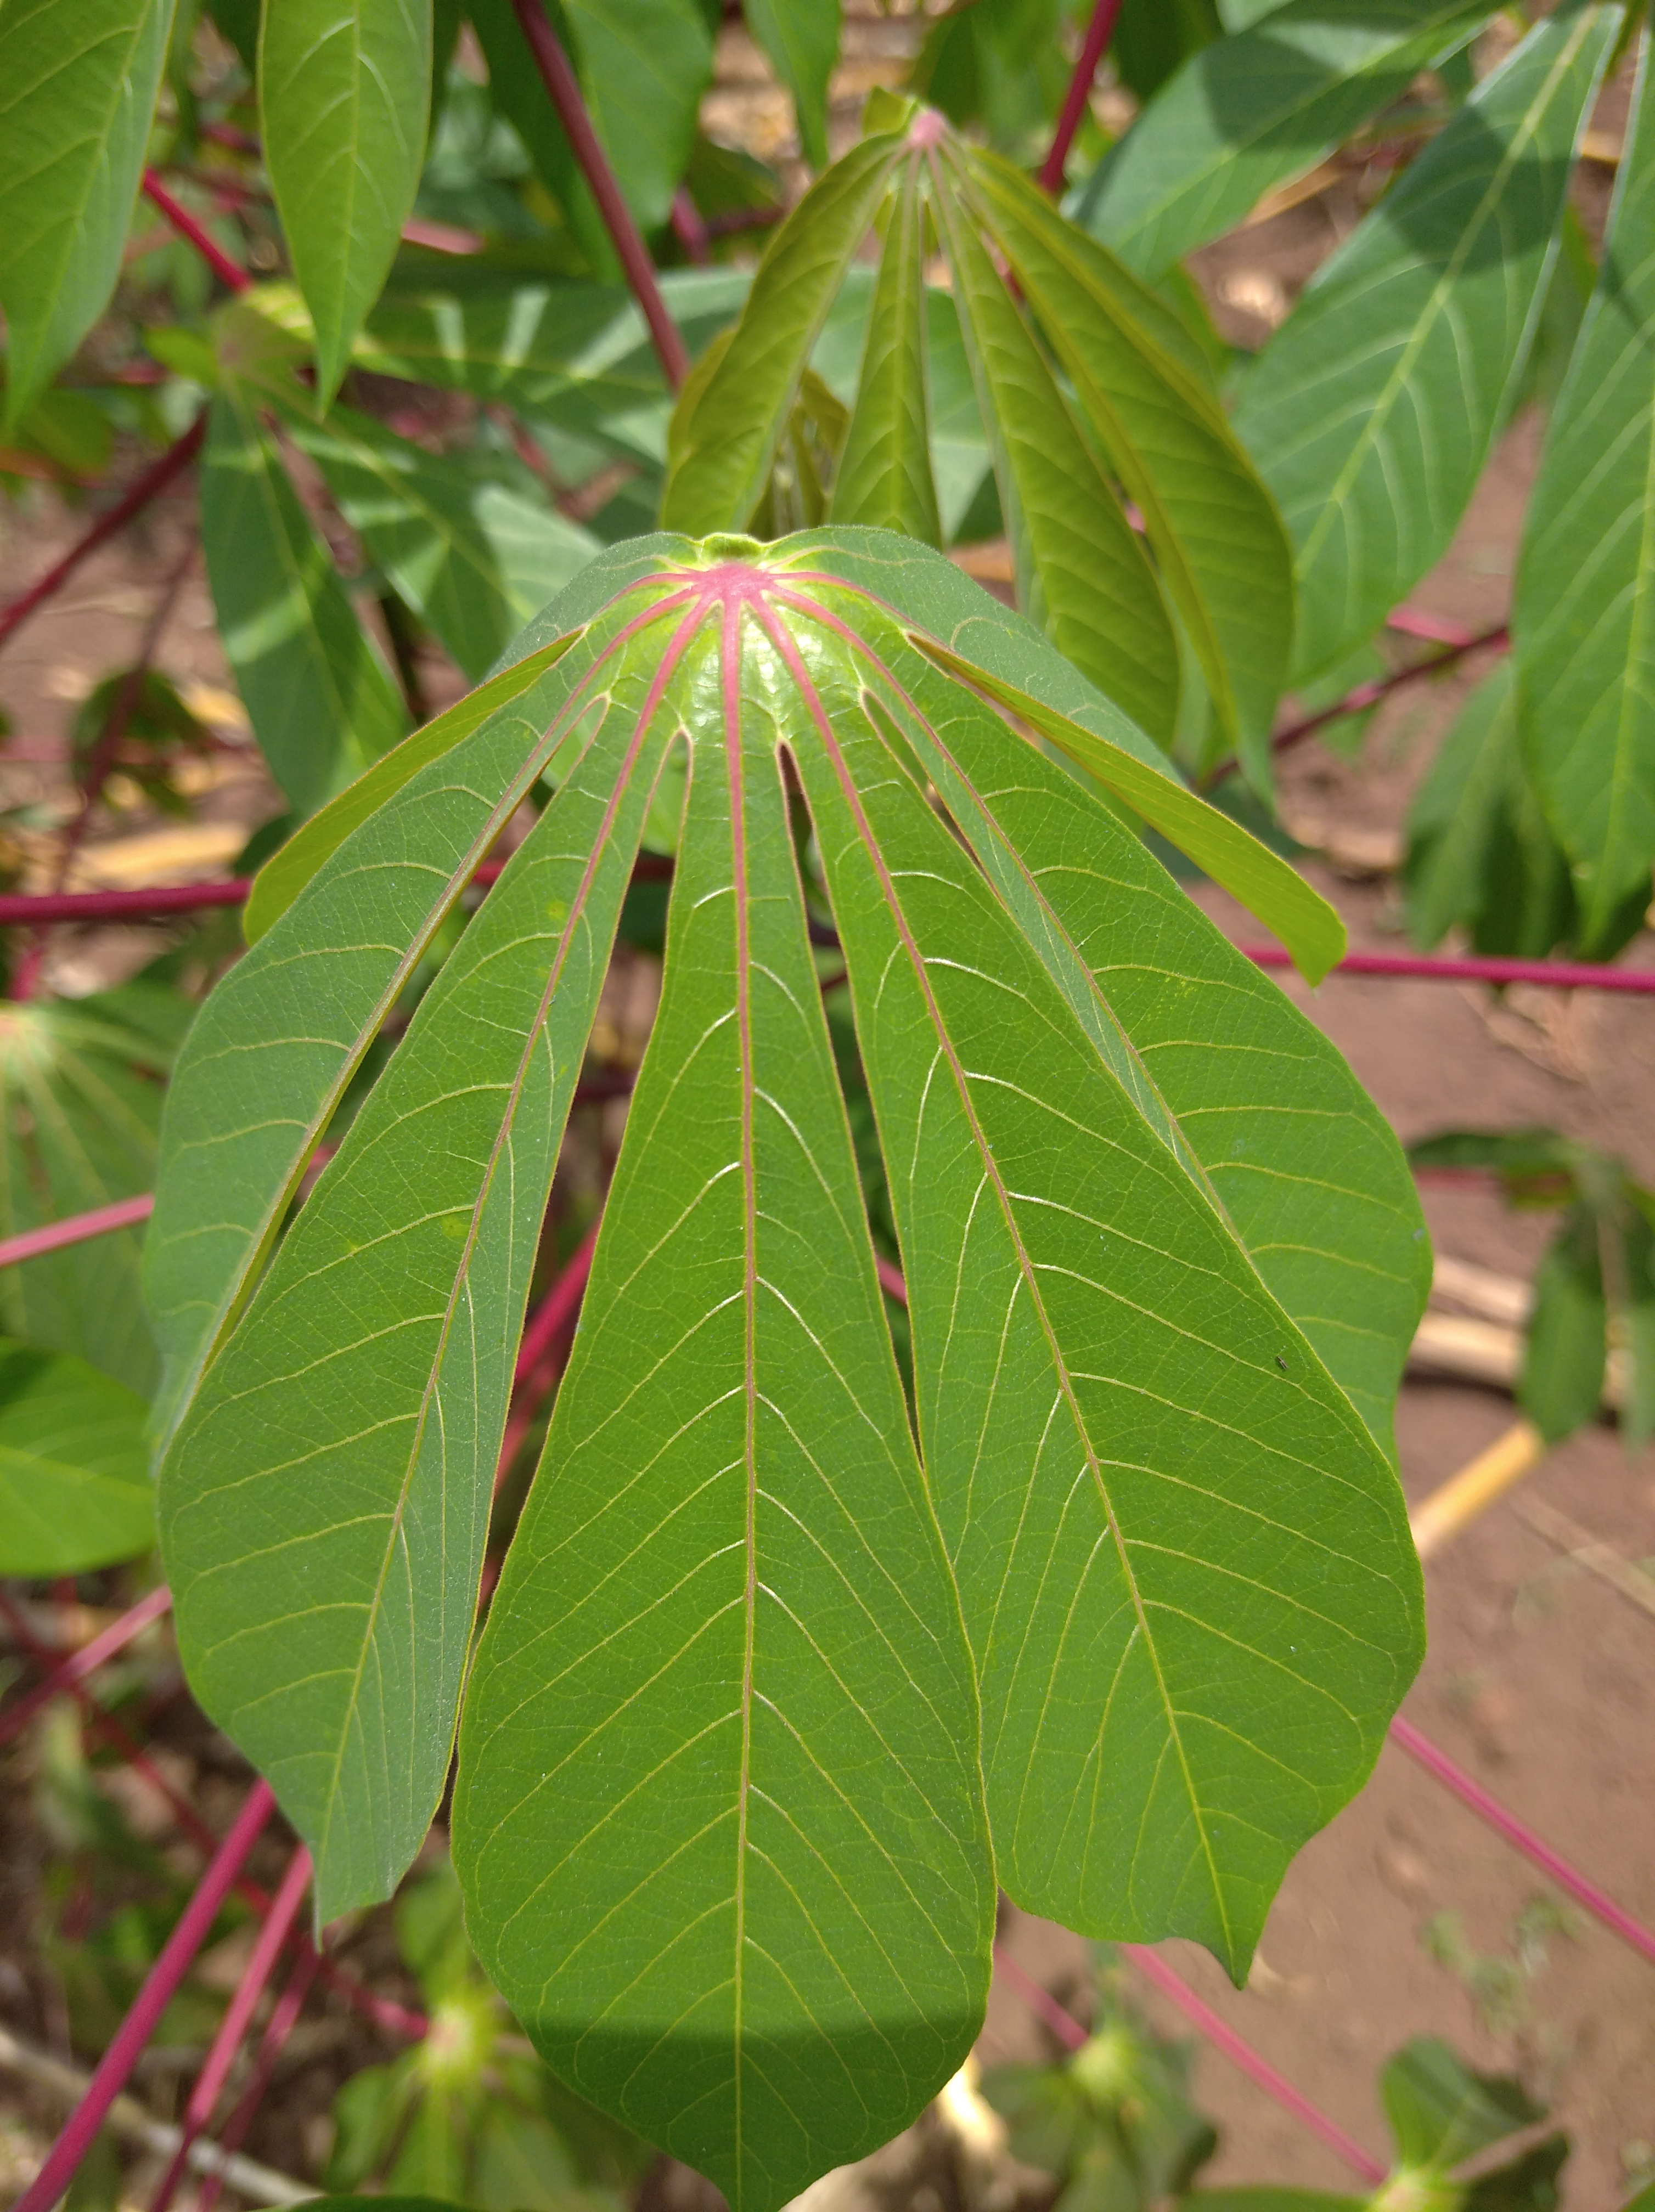
Label: healthy